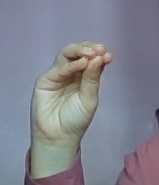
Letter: ha